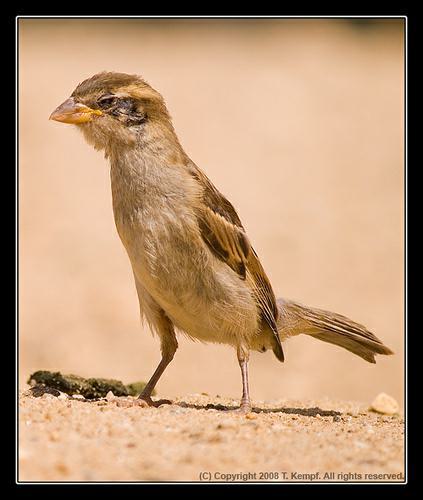
A photo of a field sparrow